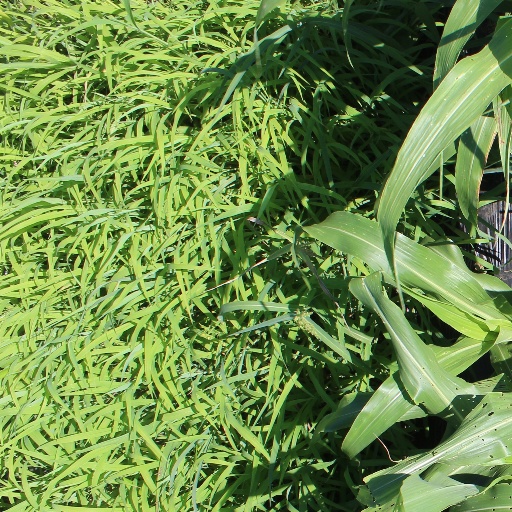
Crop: sorghum